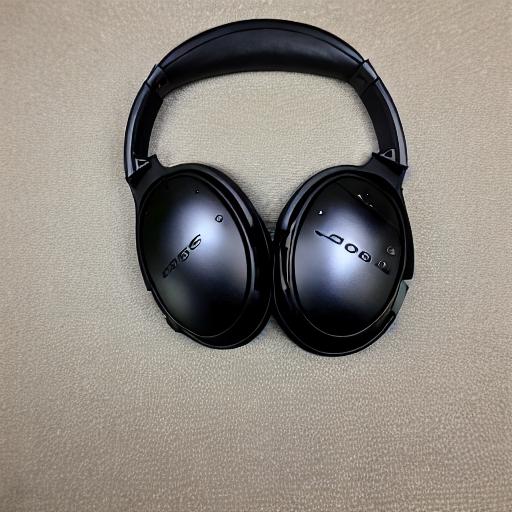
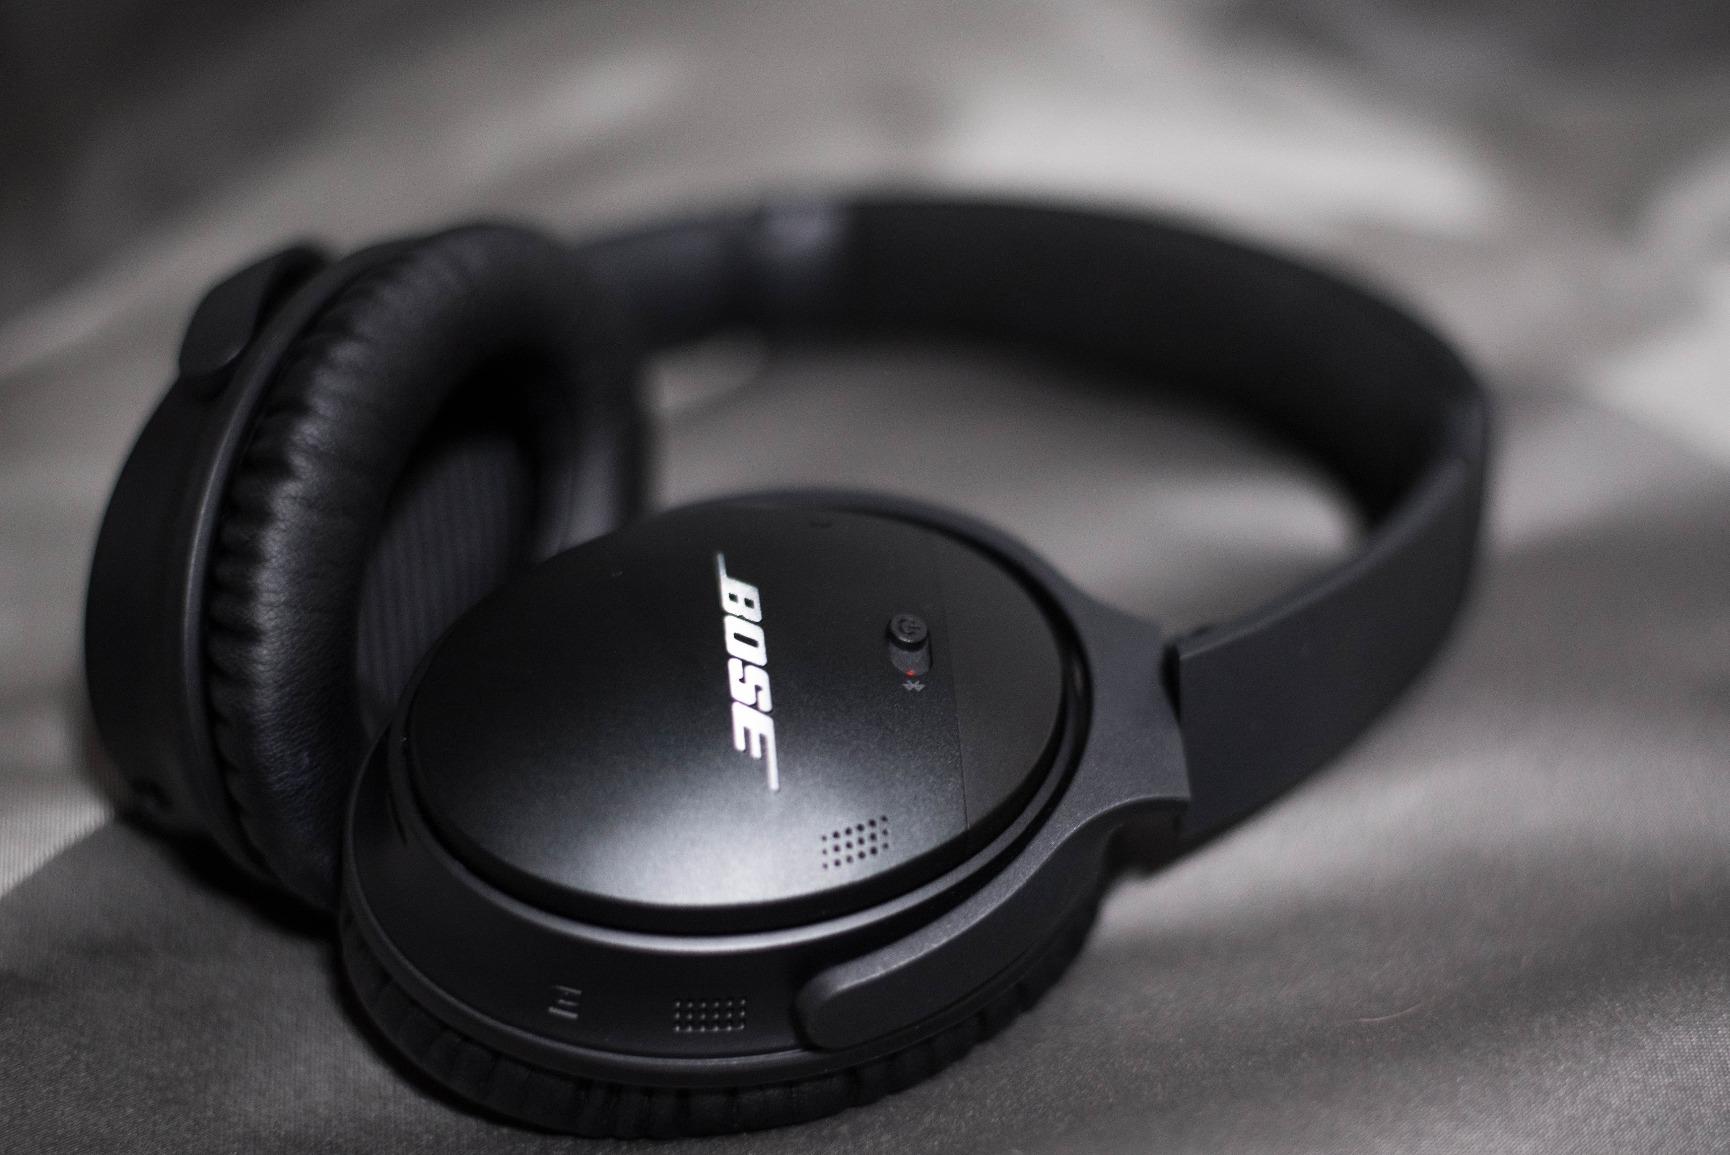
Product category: headphones
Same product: no